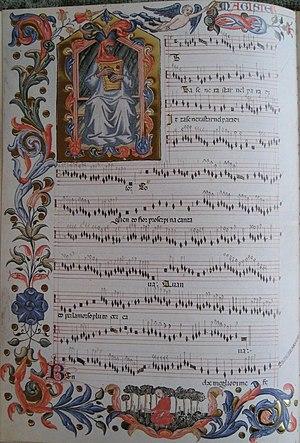
Ita se n'era star nel paradiso, Codex Squarcialupi
Polyphonic Music of the Fourteenth Century est un ouvrage constitué de 24 volumes, paru entre 1956 et 1991 aux Éditions de l'Oiseau-Lyre, qui présente en notation moderne le répertoire complet de la musique polyphonique du XIVᵉ siècle, soit plus de 2 000 pièces.